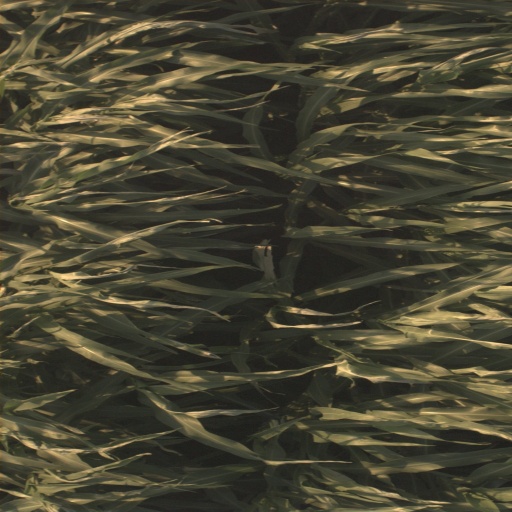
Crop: sorghum